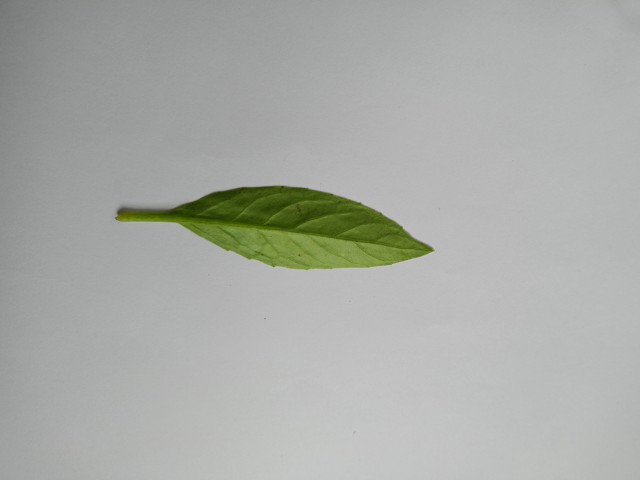
Plant: gainura